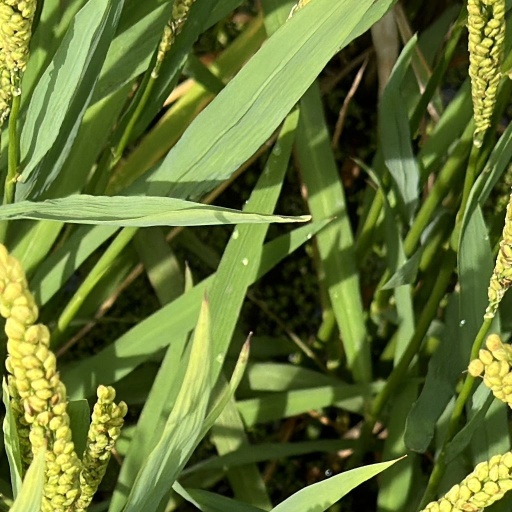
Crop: rice